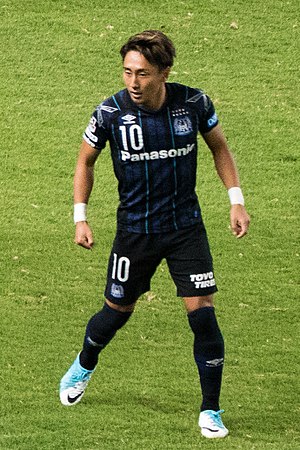
Shu Kurata
Shu Kurata er en japansk fodboldspiller.